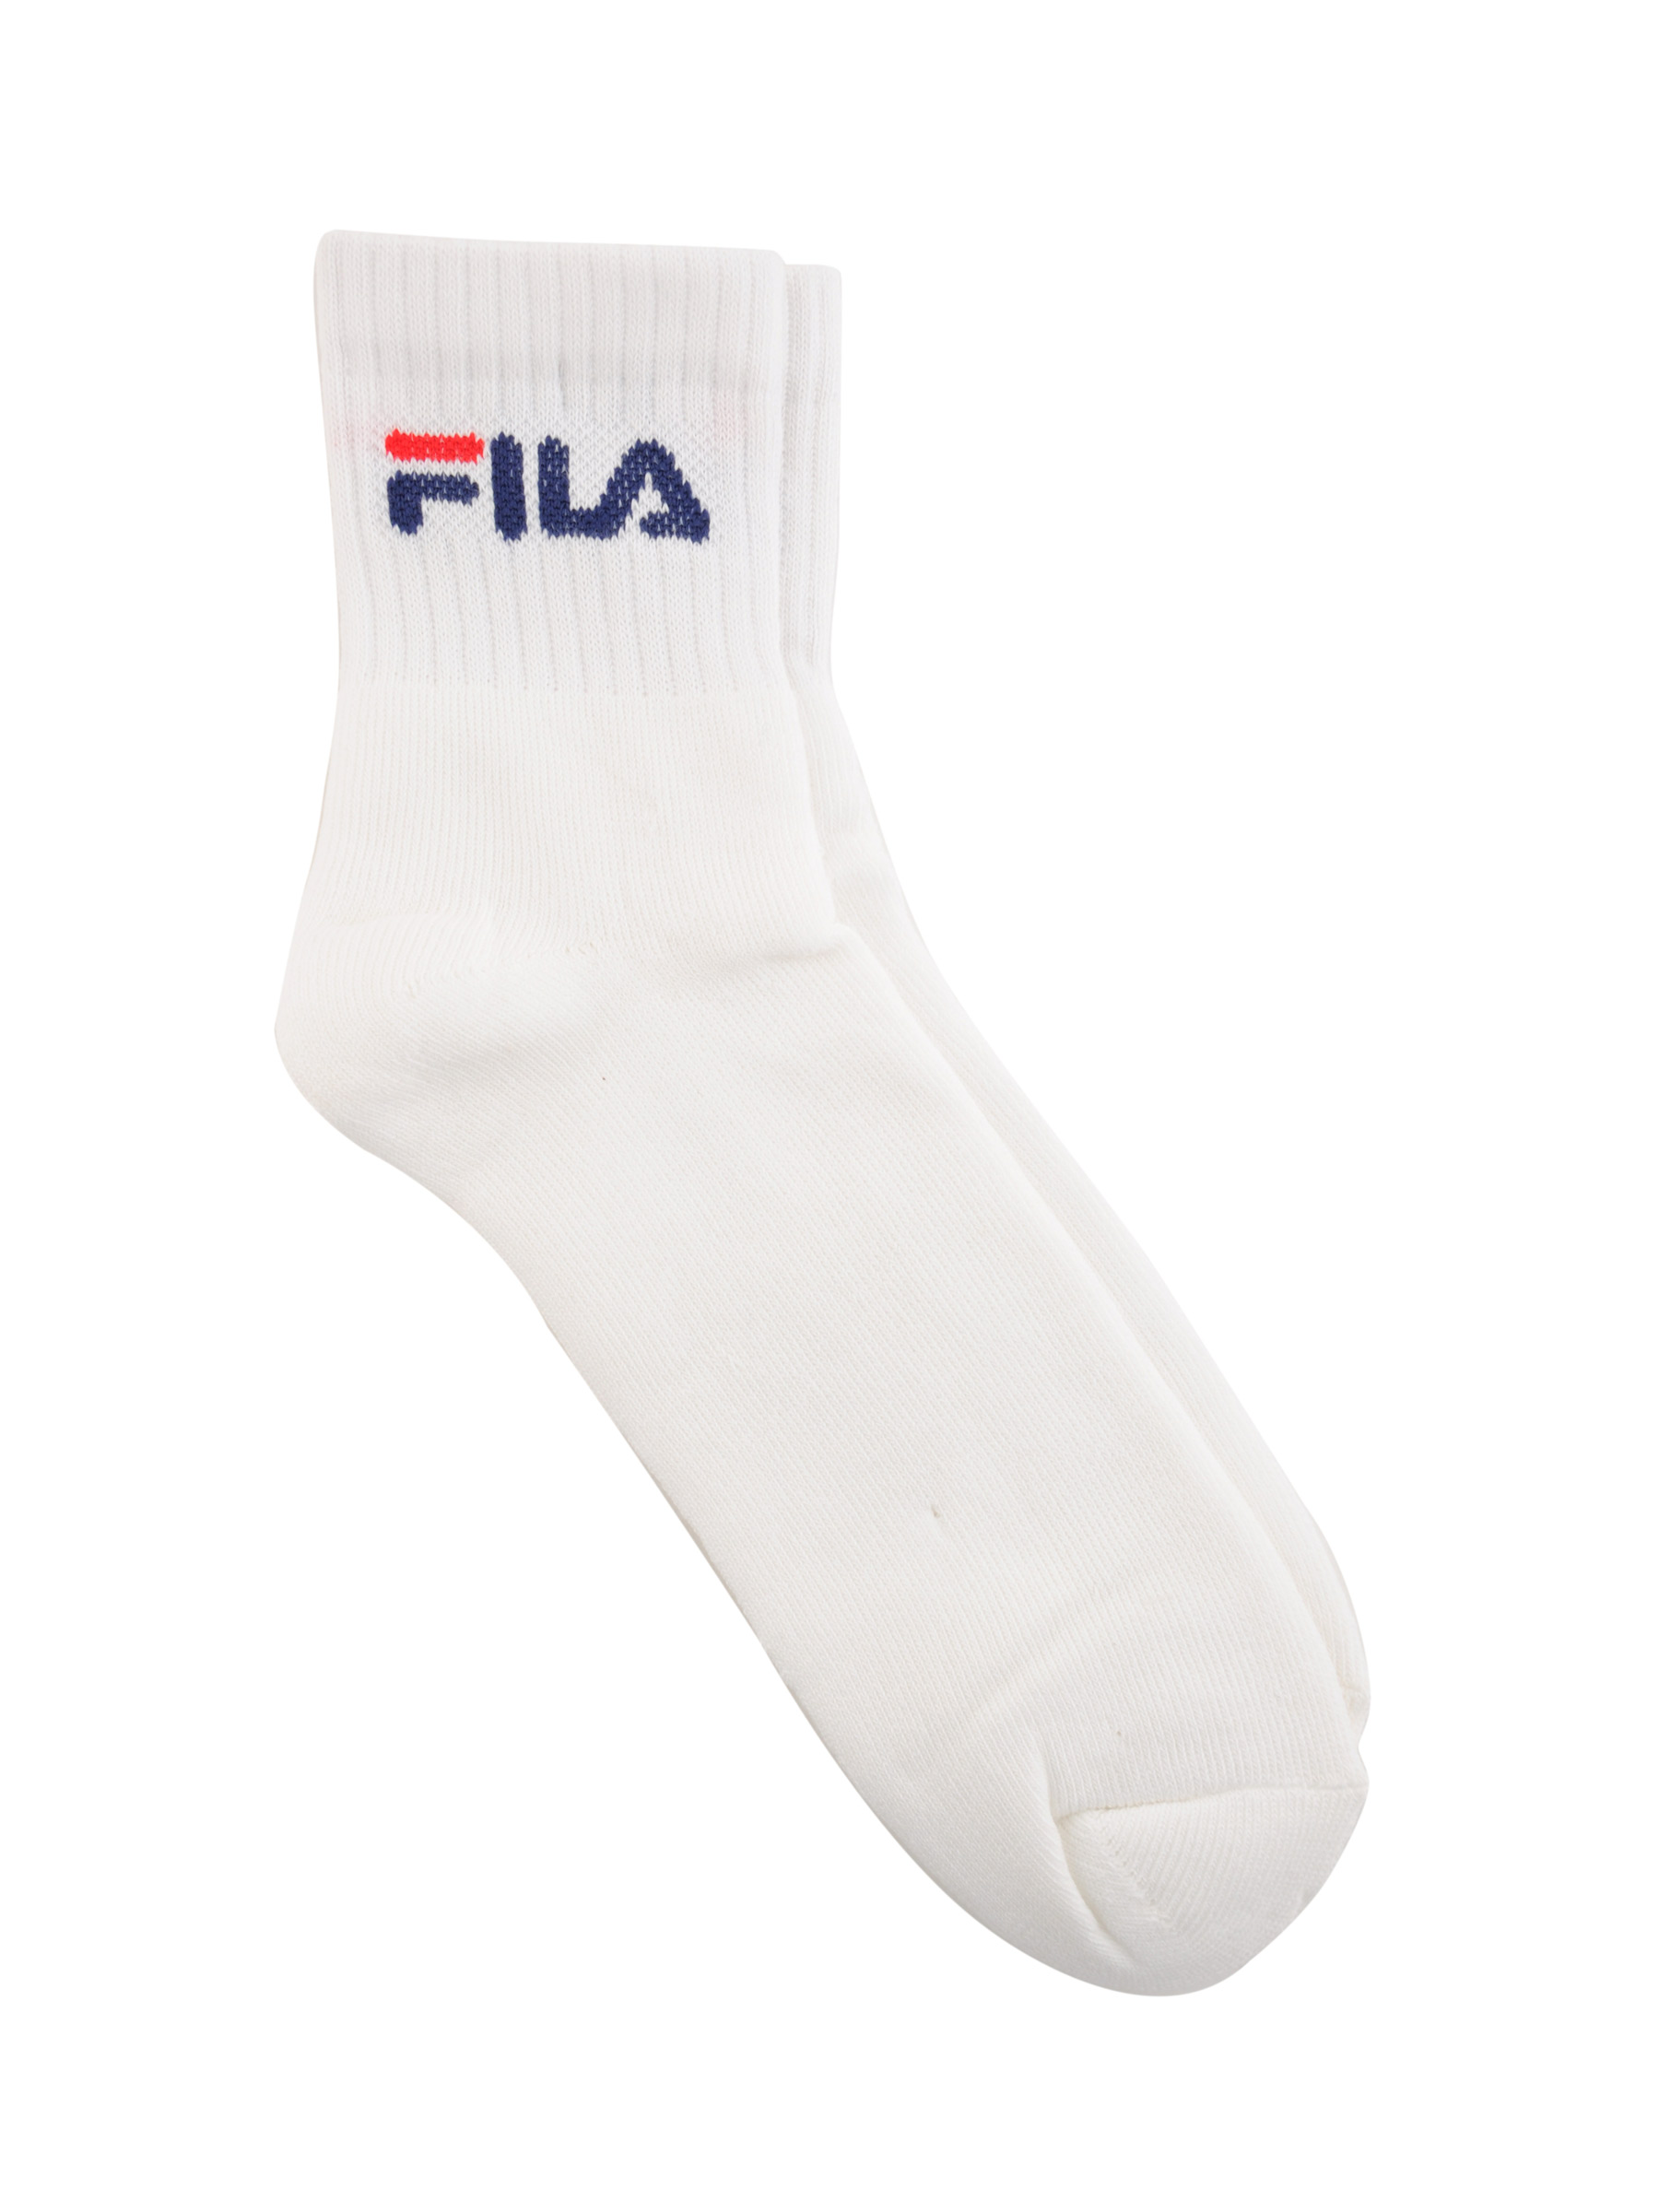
Fila Men Ankel White Socks
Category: Accessories / Socks / Socks
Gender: Men
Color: White
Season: Fall 2011
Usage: Casual